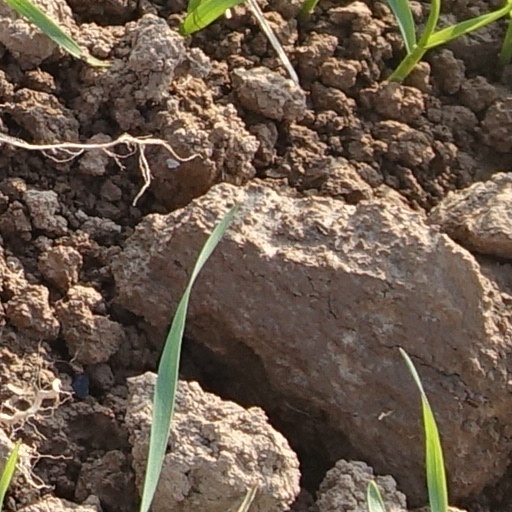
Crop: wheat